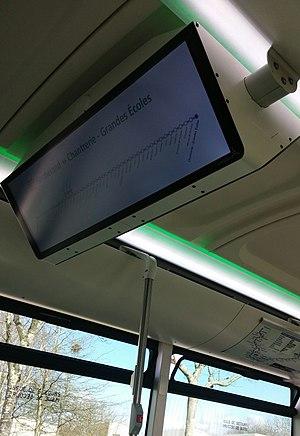
Écran d'information voyageur Lumiplan dans un autobus articulé Iveco Urbanway 18 du réseau TAN de Nantes.
Lumiplan est une entreprise française spécialisée dans l'information dynamique/temps réel à destination des transports, des villes et des activités de montagne.